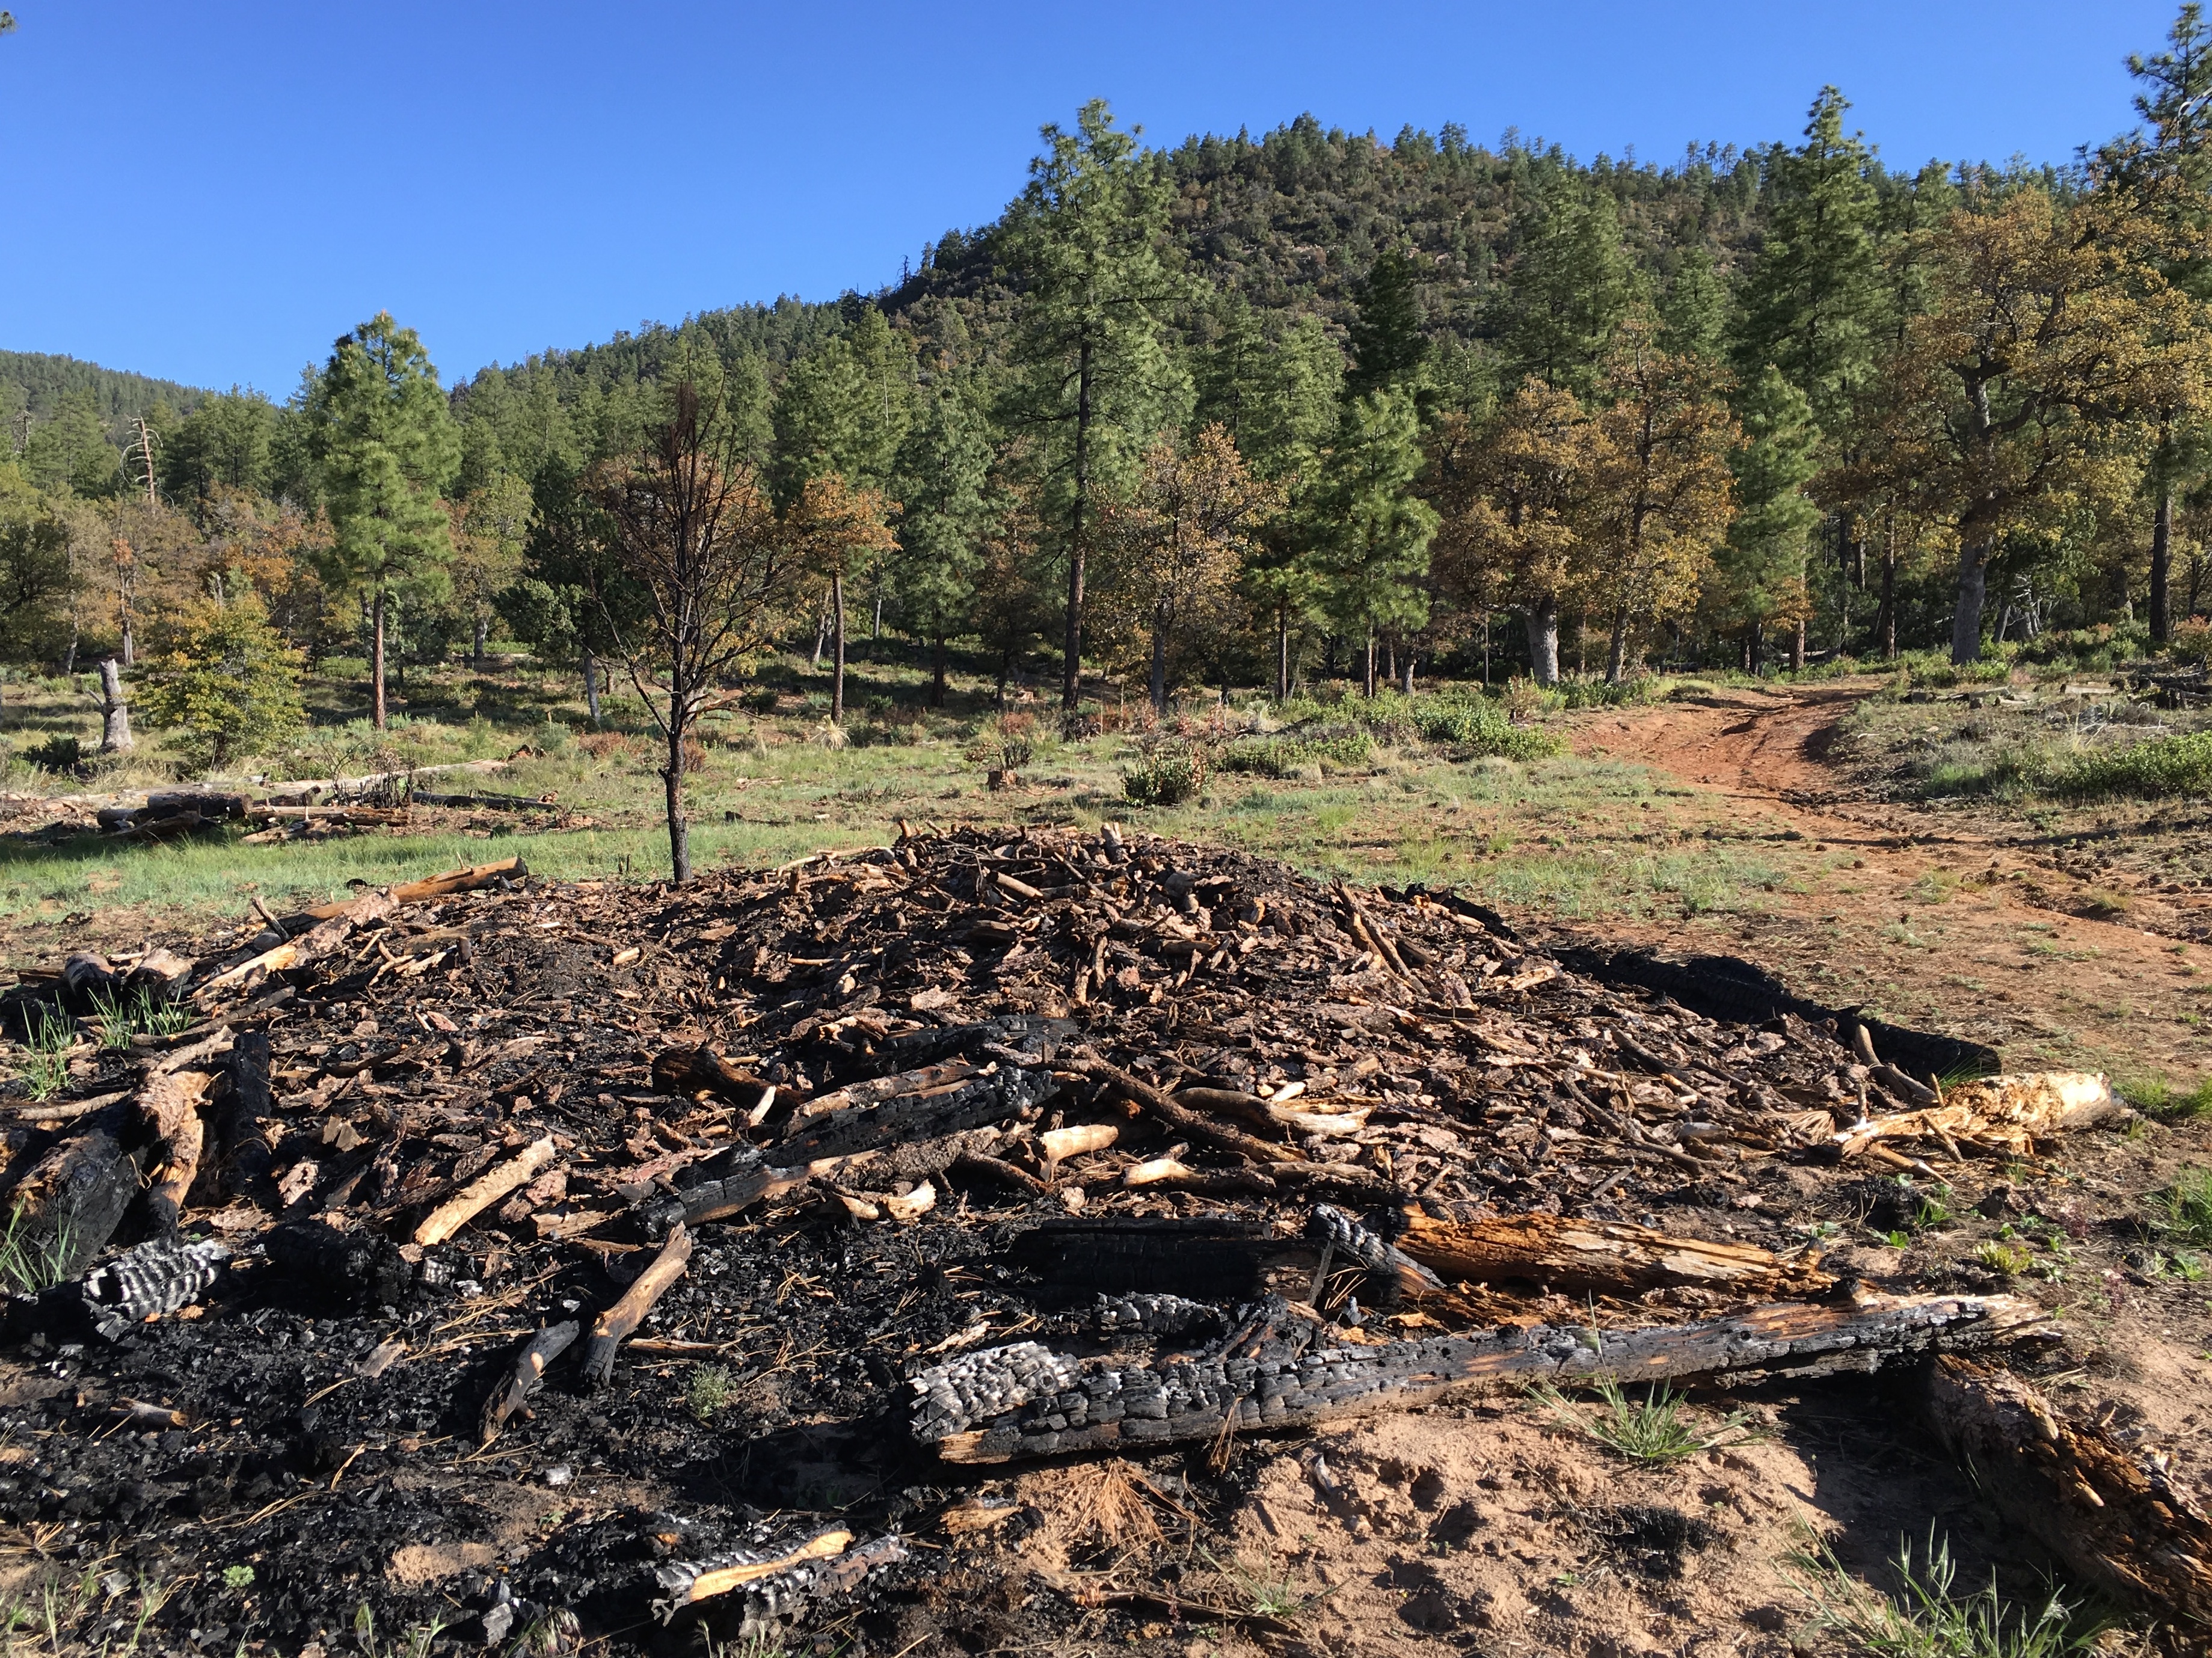
tree, forest, wilderness, trail, soil, ridge, geology, ecosystem, natural environment, geological phenomenon